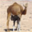
Label: camel